Coal-fired pizza

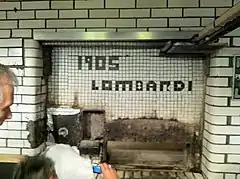
The coal-fired pizza oven at Lombardi's Pizza in Manhattan

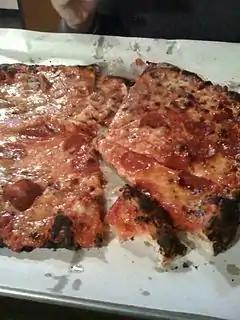
New Haven-style pizza cooked in a coal-fired oven at Sally's Apizza

Coal-fired pizza is a pizza style in the United States. New York–style pizza and New Haven–style pizza are often cooked in coal-fired pizza ovens. A coal-fired oven can reach and cooks a pie in two to five minutes.